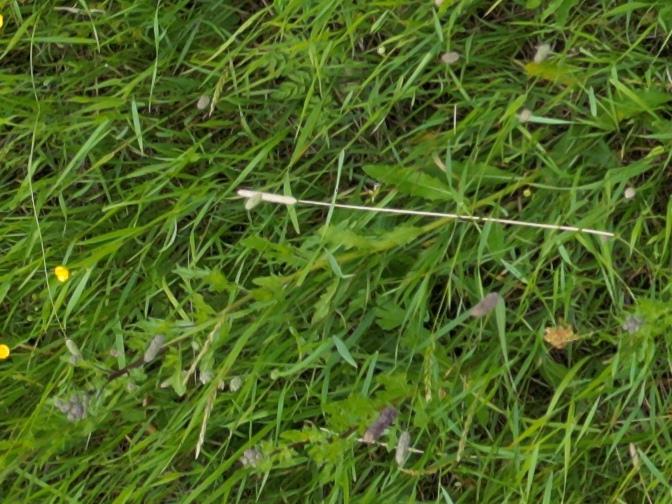
Flowers visible: yarrow flowers